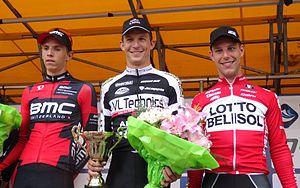
Reportage photographique réalisé le samedi 5 juillet à l'occasion du départ et de l'arrivée du Circuit Het Nieuwsblad espoirs 2014 à Grotenberge (Zottegem), Belgique.
La 49ᵉ édition du Circuit Het Nieuwsblad espoirs a eu lieu le 5 juillet 2014. La course fait partie du calendrier UCI Europe Tour 2014 en catégorie 1.2, et est la sixième manche de la Top Compétition. La course est remportée par Dimitri Claeys, déjà vainqueur l'année dernière, qui parcourt les 169 kilomètres en 4 h 8 min 33 s. Il est suivi deux secondes plus tard par Dylan Teuns et quatorze secondes plus tard par Jef Van Meirhaeghe. Kenneth Van Rooy est a pris la tête de la Topcompétition, à la place de Tim Vanspeybroeck. Sur les 190 coureurs qui ont pris le départ, seuls 69 ont franchi la ligne d'arrivée.
Le Circuit Het Nieuwsblad espoirs est une course cycliste disputée entre Gand et les Ardennes flamandes en Belgique. Il s'agit de la version espoirs et amateurs de la semi-classique Flandrienne le Circuit Het Nieuwsblad. Jusqu'à l'édition 2008 incluse, la course se nommait Circuit Het Volk espoirs.
L'UCI Europe Tour 2014 est la dixième édition de l'UCI Europe Tour, l'un des cinq circuits continentaux de cyclisme de l'Union cycliste internationale. Il est composé d'environ 300 compétitions organisées du 2 février au 19 octobre 2014 en Europe.
L'équipe cycliste VL Technics-Experza-Abutriek est une équipe cycliste belge néerlandophone participant aux circuits continentaux de cyclisme et aux autres courses du calendrier national. Elle portait le nom de VL Technics-Abutriek jusqu'à la fin de la saison 2014.
Dylan Teuns, né le 1ᵉʳ mars 1992 à Diest, est un coureur cycliste belge membre de l'équipe Bahrain-McLaren. Il a notamment remporté le Tour de Pologne 2017 et une étape du Tour de France. Sur les classiques, il a terminé troisième de la Flèche wallonne 2017 et du Tour de Lombardie 2018.